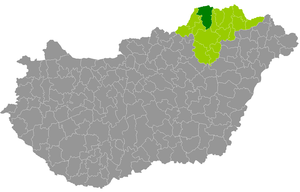
Le district d'Edelény est un des 16 districts du comitat de Borsod-Abaúj-Zemplén en Hongrie. Créé en 2013, il compte 29 784 habitants et rassemble 45 localités : 43 communes et 2 villes dont Edelény, son chef-lieu.